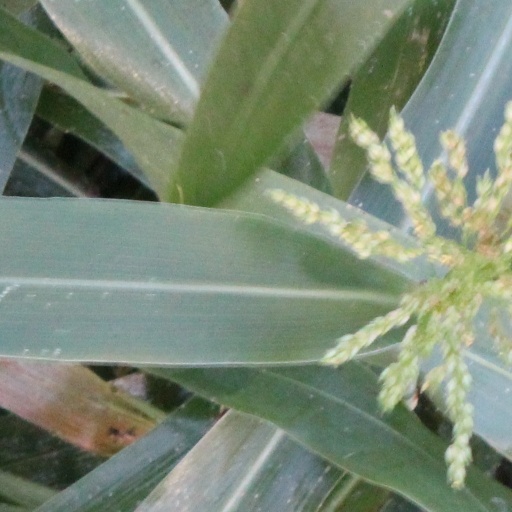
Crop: sorghum